Love Thy Neighbour (1972 TV series)

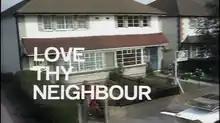
Title card from the pilot for "Love Thy Neighbour"

Love Thy Neighbour is a British television sitcom that was broadcast from 13 April 1972 until 22 January 1976. The show spanned eight series, lasted for 53 episodes (plus an unaired pilot) and was produced by Thames Television for the ITV network.